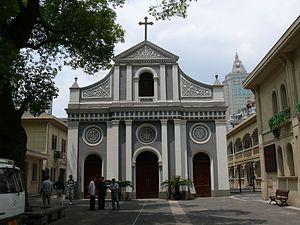
Cathédrale de l'Immacuée Conception de Hangzhou (Zhejiang, Chine).
La cathédrale de l'Immaculée-Conception est une cathédrale catholique située au 415 rue Zhongshan Nord, à proximité du square Wulin dans le centre-ville de Hangzhou, dans la province chinoise du Zhejiang. Étant donné qu'il s'agit de la seule église catholique en service dans la ville, elle est connue comme « Tiānzhǔ Táng », « l'église catholique ». C'est le siège épiscopal de l'archidiocèse de Hangzhou. Elle est consacrée à l'Immaculée Conception.
Hangzhou est une circonscription chinoise de type ville sous-provinciale. Elle est située en Chine orientale au sud du delta du Yangzi Jiang. D'une superficie de 16 847 km² elle compte 9,5 millions habitants en 2017.